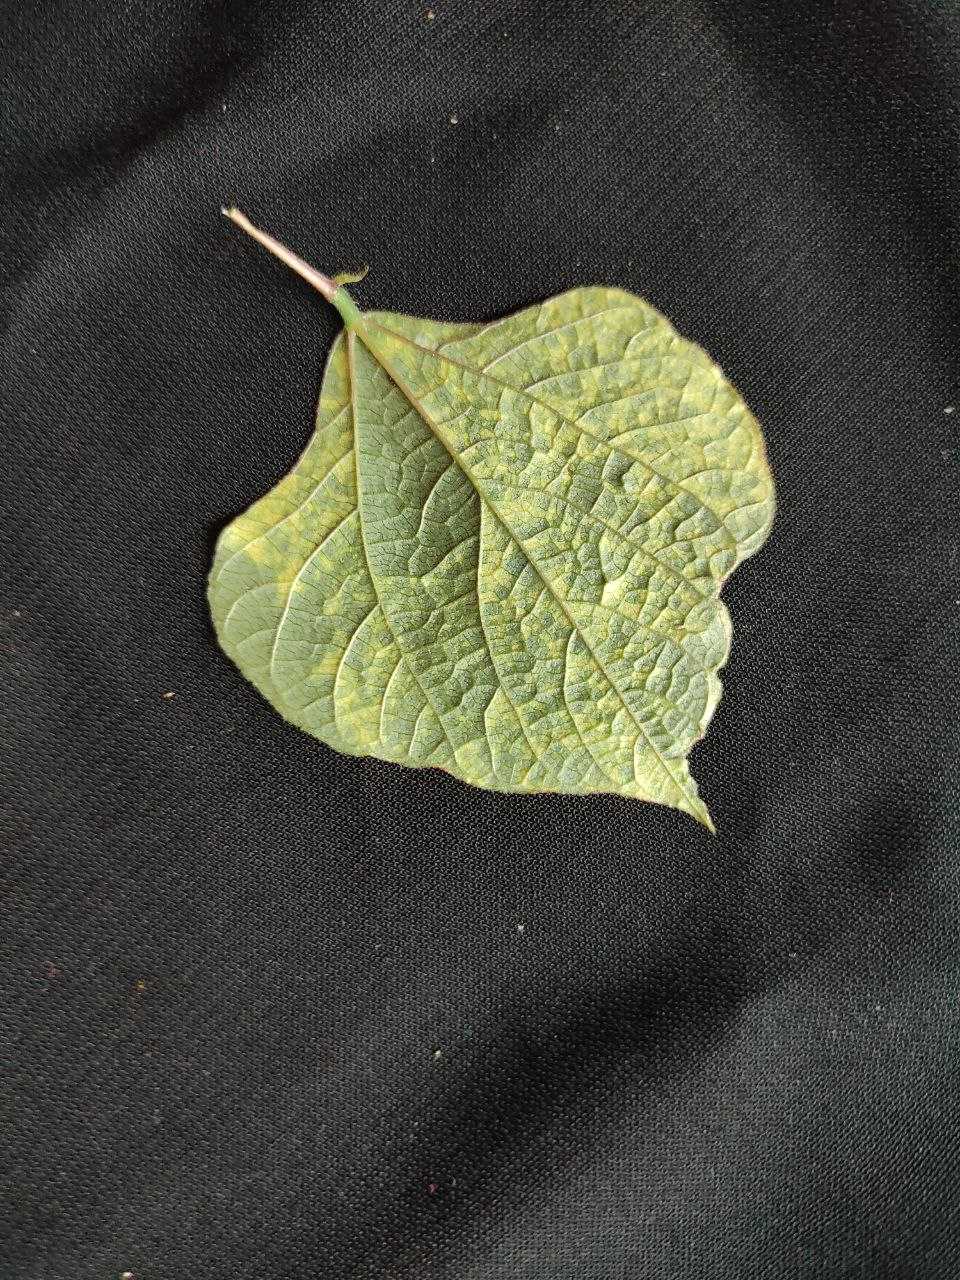
Crop: bean
Leaf condition: Mosaic Virus